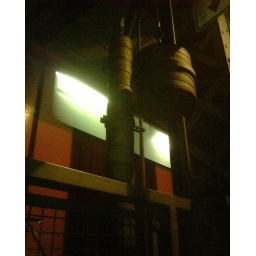
The illuminated window of a passing train on the bridge crossing the Rhine near central station, Cologne, Germany, 11/5/06